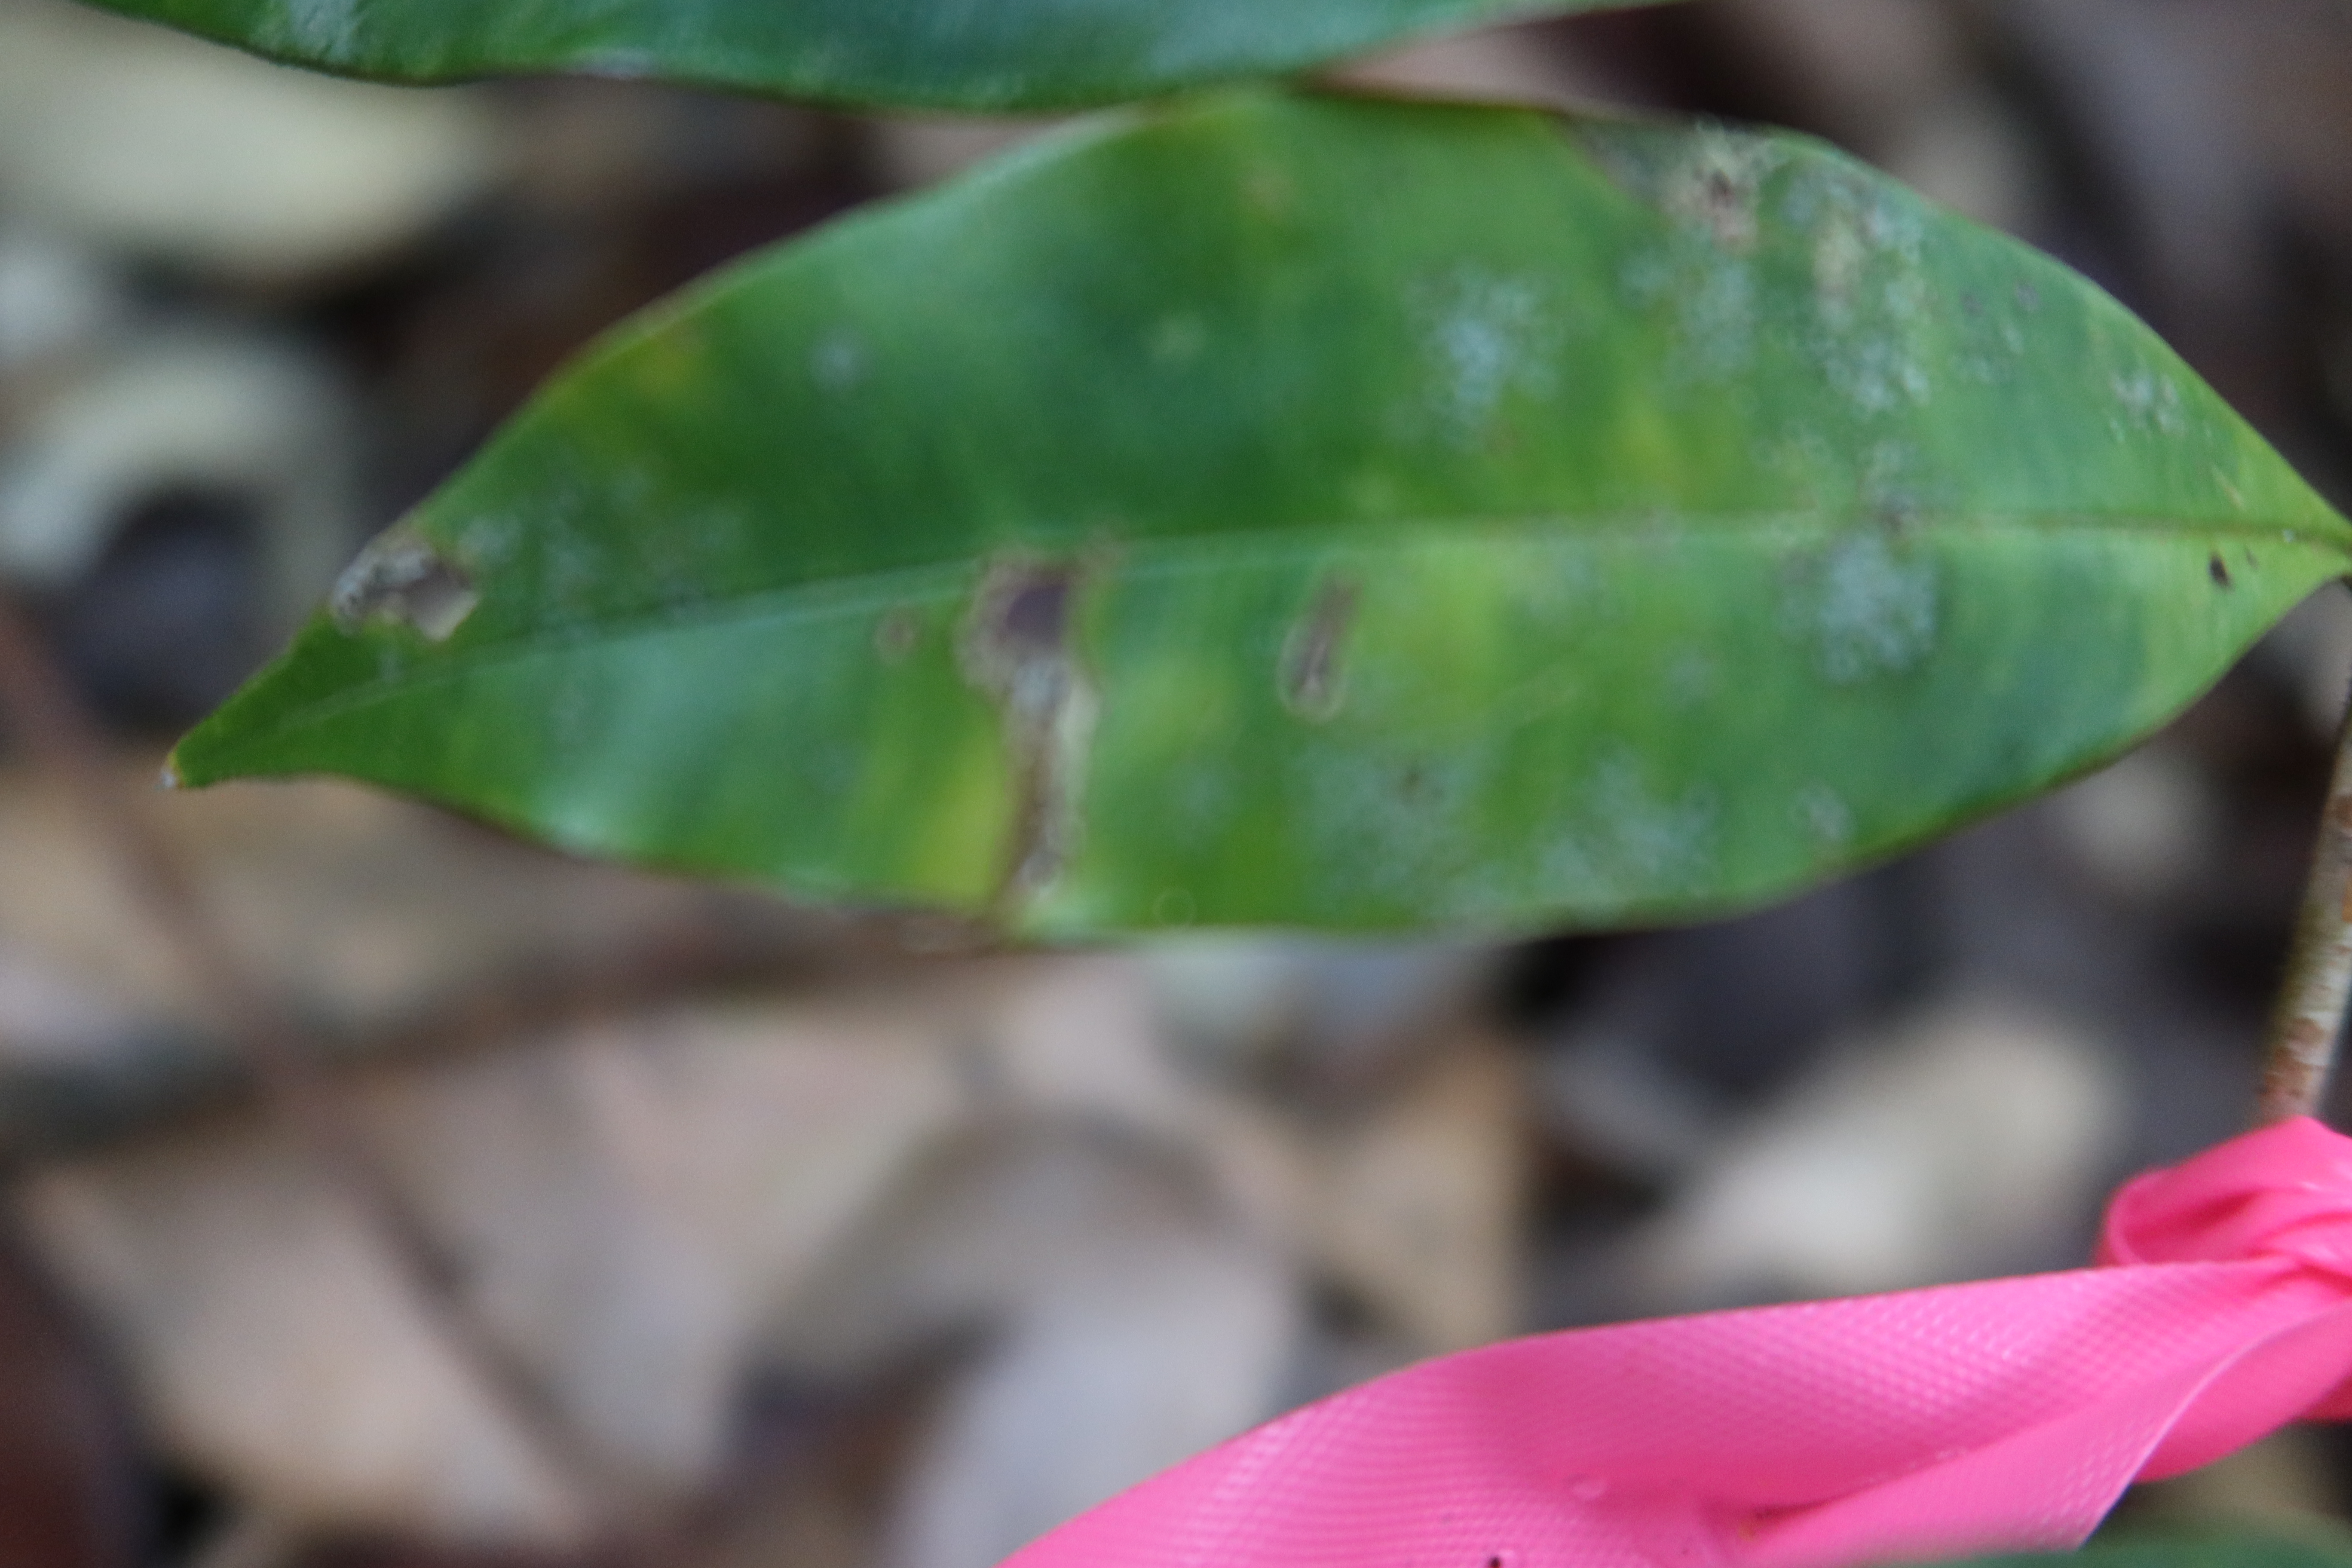
Label: Brown spots